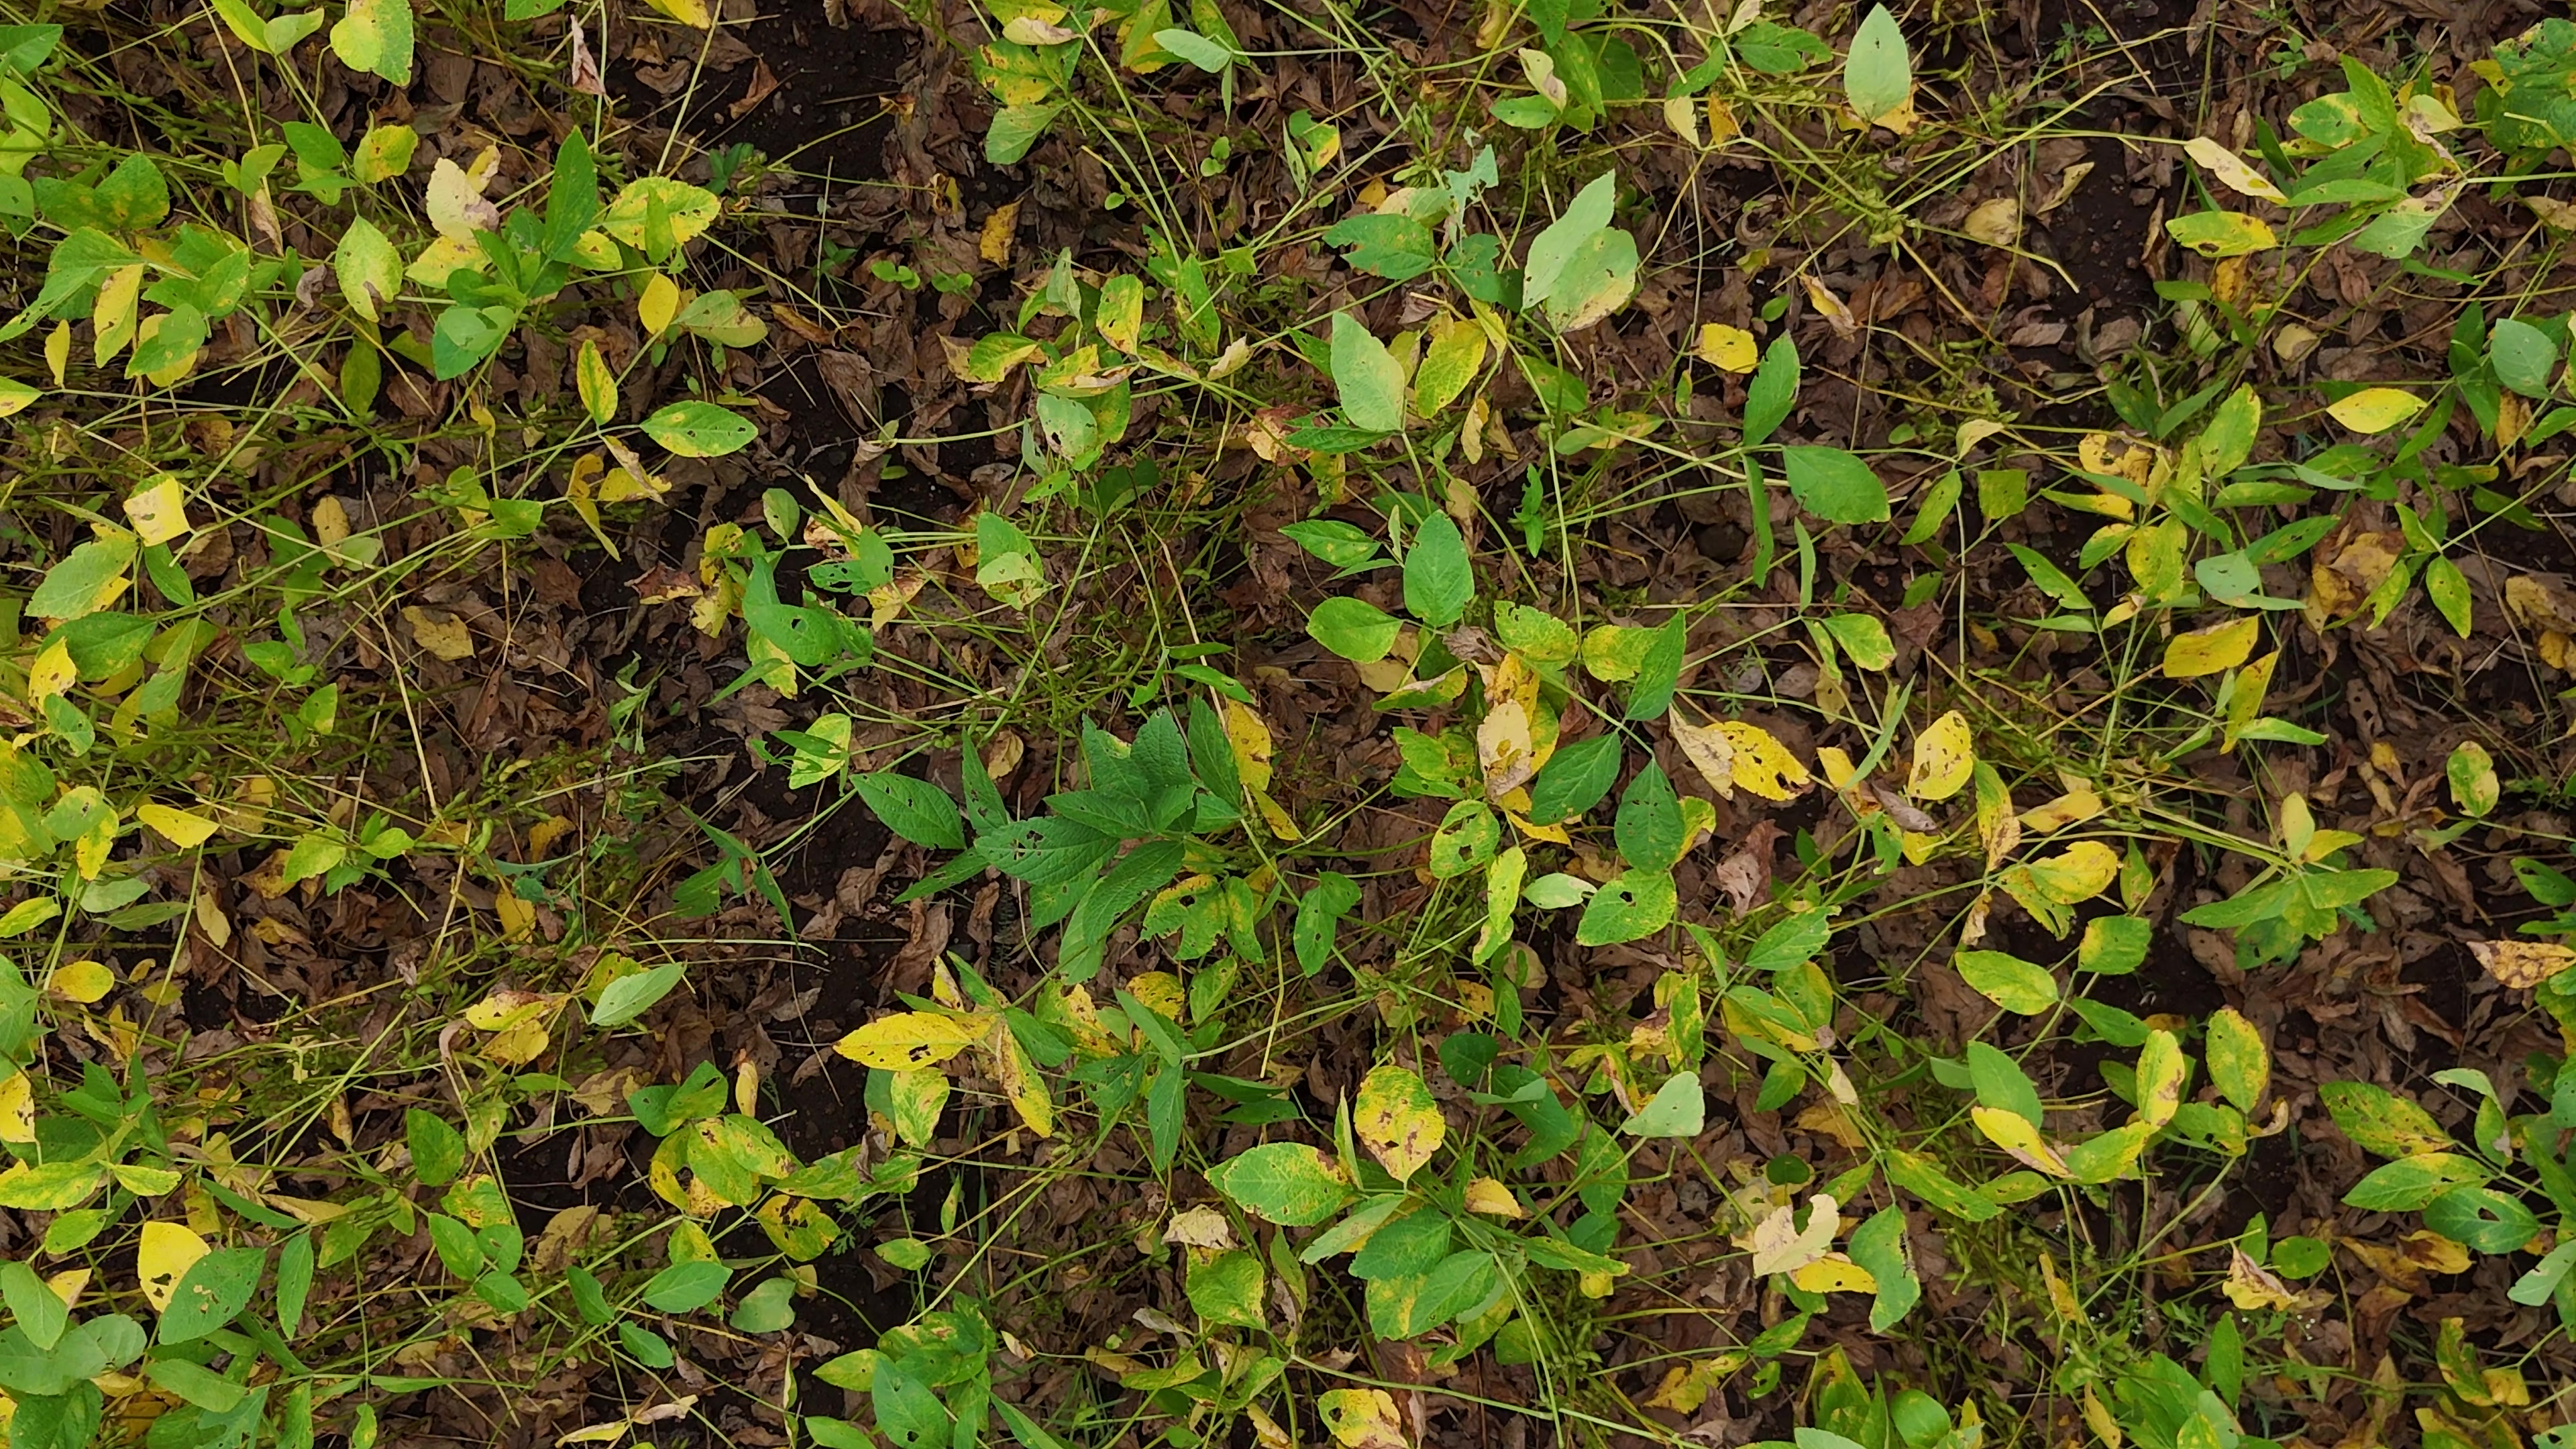
Label: Rust